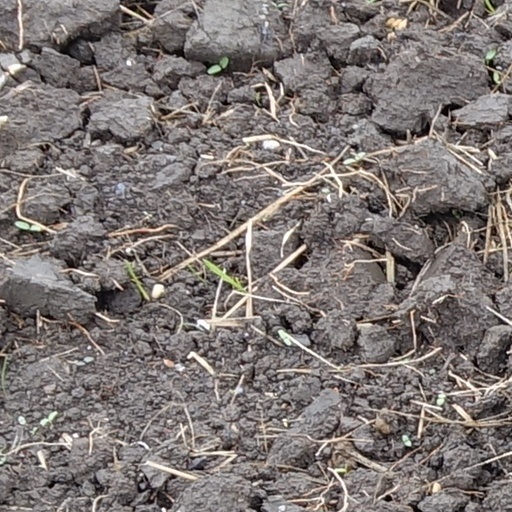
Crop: wheat